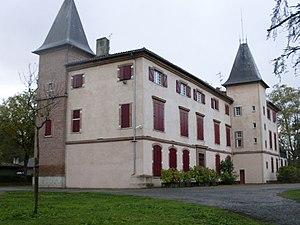
Château du Mirail (Toulouse, Haute-Garonne, France).
Le château du Mirail est un château situé à Toulouse. Il appartient depuis 1967 à l'Université Toulouse-Jean-Jaurès à laquelle il a donné son nom.
Cet article recense les monuments historiques de Toulouse.